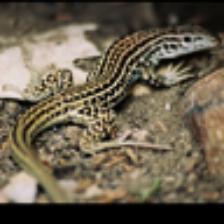
Label: NonHuman